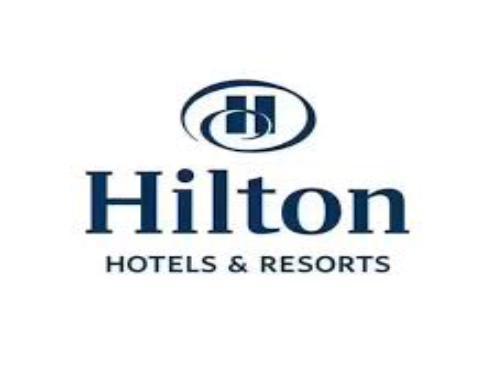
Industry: Others